Elgin Bryce Holt

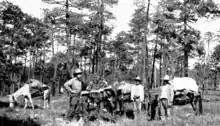
Elgin Bryce Holt, crossing the Sierras in Chihuahua, Mexico. Holt is the figure on left.

The Holt brothers met James Campbell Besley, a mine broker from nearby Hermosillo. In 1909 Besley had sold the Cerro de Plata mine, located in Sonora, Mexico, 25 miles southwest of Nogales to a group of Kentucky investors. After two years of disappointing results, the investors had asked Besley to find a purchaser for the mine. Besley brokered a deal with the Holt brothers who purchased the 150 acre mine. Holt said he started the mine with an "absurdly small cash capital of $ 200", adding "we have made the mine literally pay its own way".